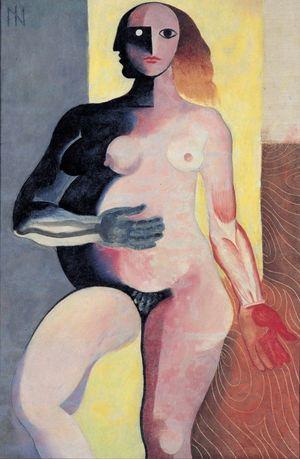
Le Musée d'art contemporain de l'université de São Paulo est un important musée d'art contemporain brésilien.
Ismael Nery est un peintre brésilien, un des précurseurs du modernisme brésilien, influencé par l'expressionnisme, le cubisme et le surréalisme.